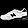
Label: Sneaker